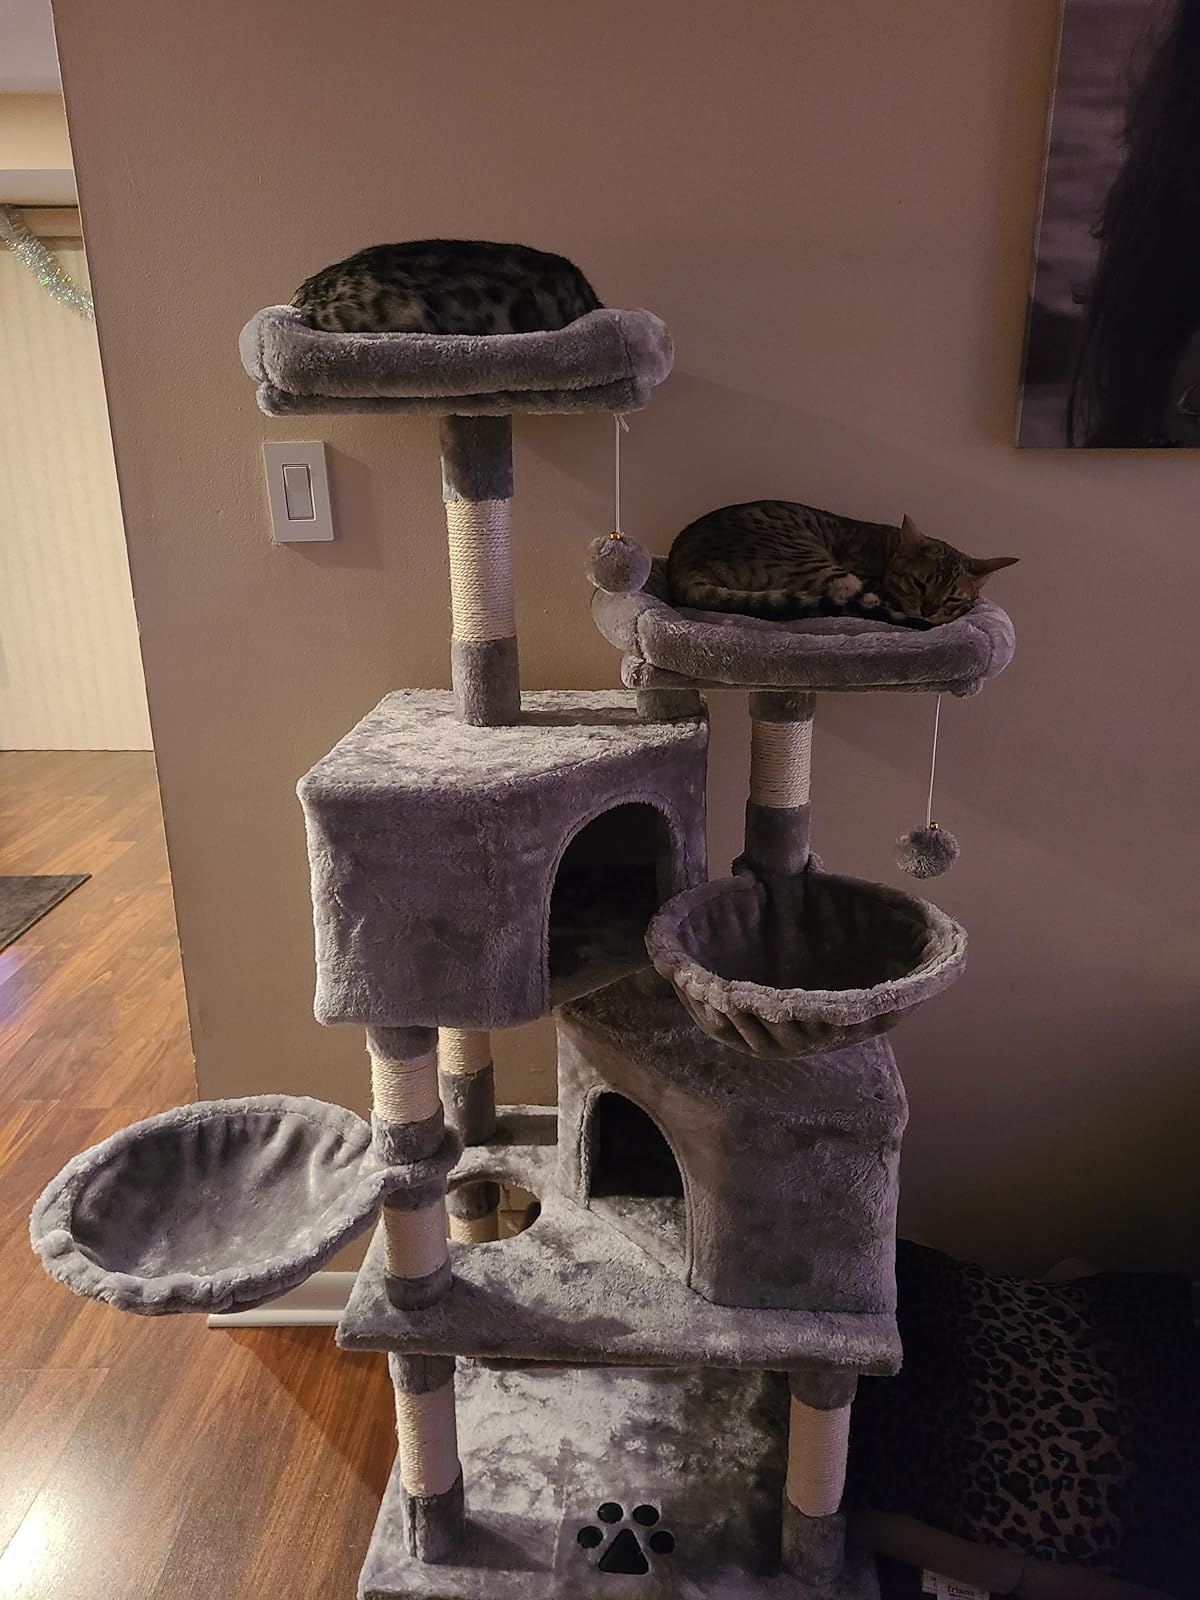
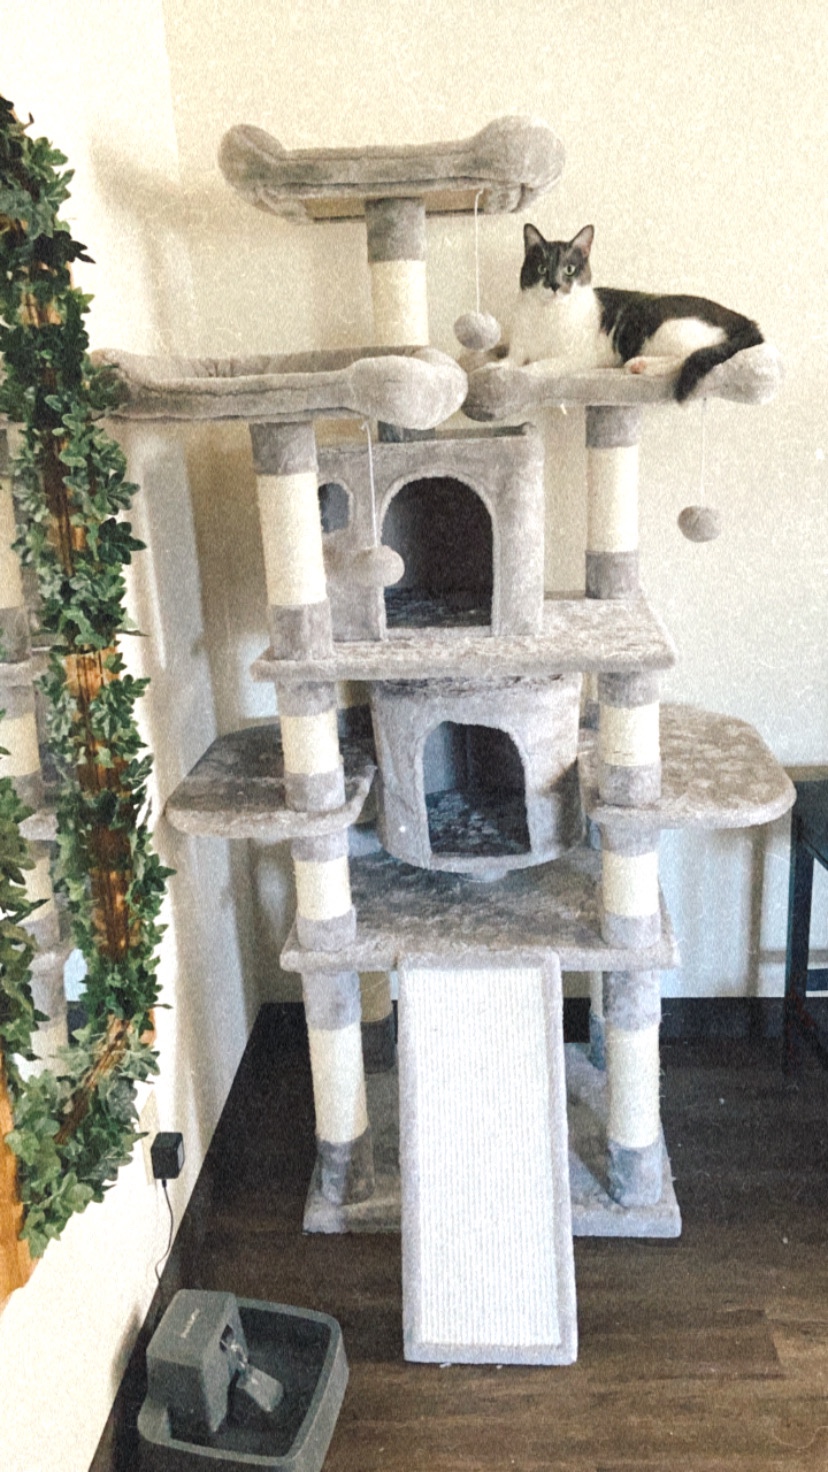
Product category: items_cat tree
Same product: no